Pleasant Point, New Zealand

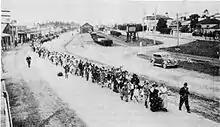
Procession for Bowling Carnival circa 1938, led by Mr H. Christie and the two Carnival Queens, D. Chapman and D. Murphy

Early on, Pleasant Point was recognised as a centre for buying and selling stock. The first stockmarket in South Canterbury was held in Pleasant Point on 8 December 1871.